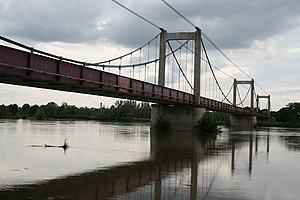
Le pont de Bonny-sur-Loire est un pont suspendu français situé dans le département du Loiret et la région Centre-Val de Loire. Il franchit la Loire entre Bonny-sur-Loire et Beaulieu-sur-Loire.
Bonny-sur-Loire est une commune française située dans le département Loiret en région Centre-Val de Loire.
Beaulieu-sur-Loire est une commune française située dans le département du Loiret en région Centre-Val de Loire.